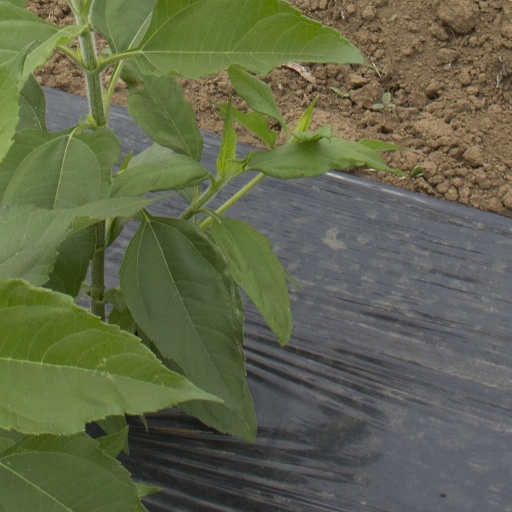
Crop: Jerusalem artichoke